PitchMen

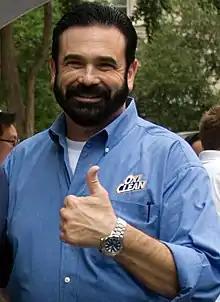
Billy Mays promoted his most notable products on the show, pre-dating back to 2005.

Each episode typically begins with Billy Mays and Anthony Sullivan being pitched different products by their inventors. Two products are then selected and are field tested with peoples' opinions gathered on the products. If successful in the field test, Billy and Sully would create an infomercial which is then produced and played in test markets after which the inventors are notified of the amount of success that the commercial generated. For products that generated a successful level of consumer interest, high praise is given by Billy and Sully. For products that were not successful, the inventor is notified, and the future of the product is discussed briefly including the possibility of collaboration on tweaking the commercial for a later airing date.